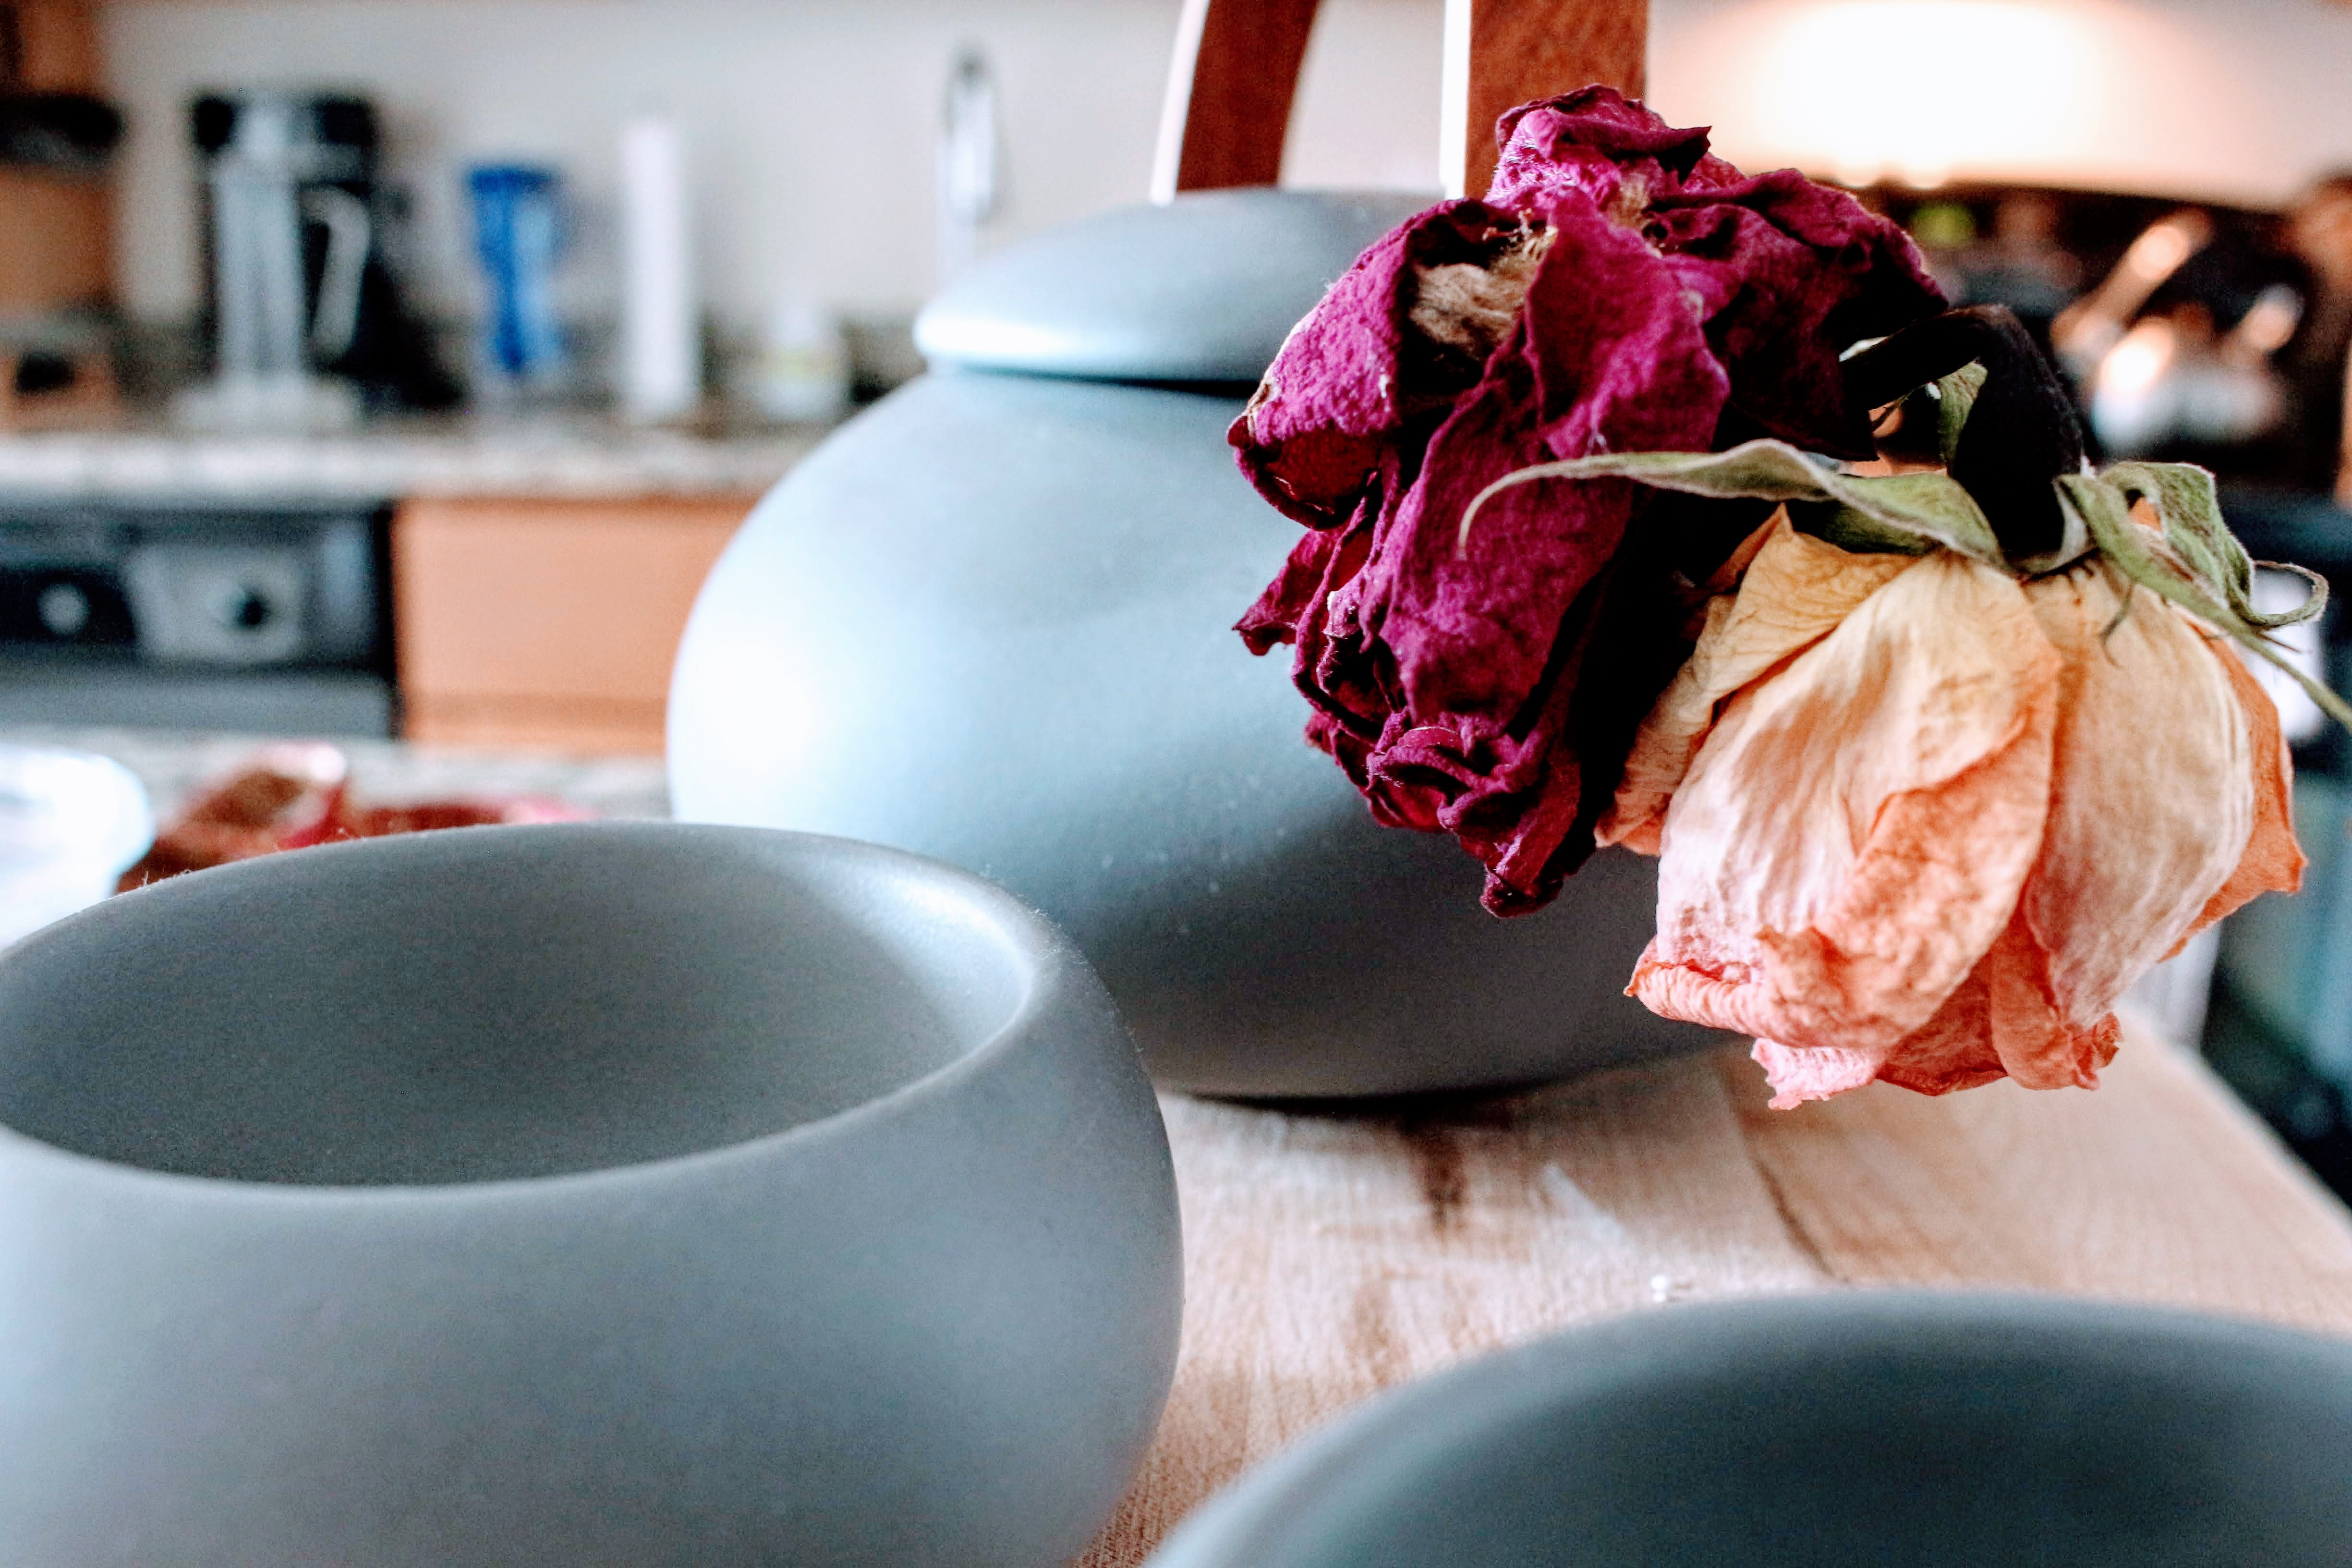
pink, ceramic, tableware, pottery, bowl, cup, teacup, table, room, textile, porcelain, plant, flower, drinkware, dishware, serveware